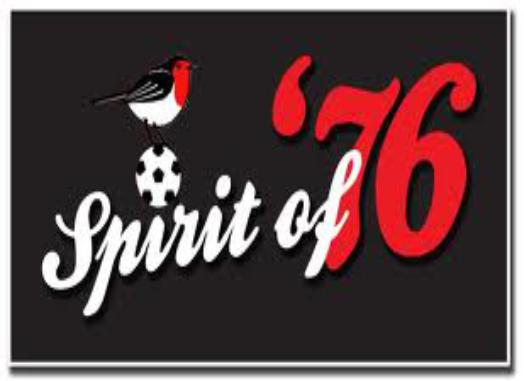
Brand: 76
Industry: Clothes